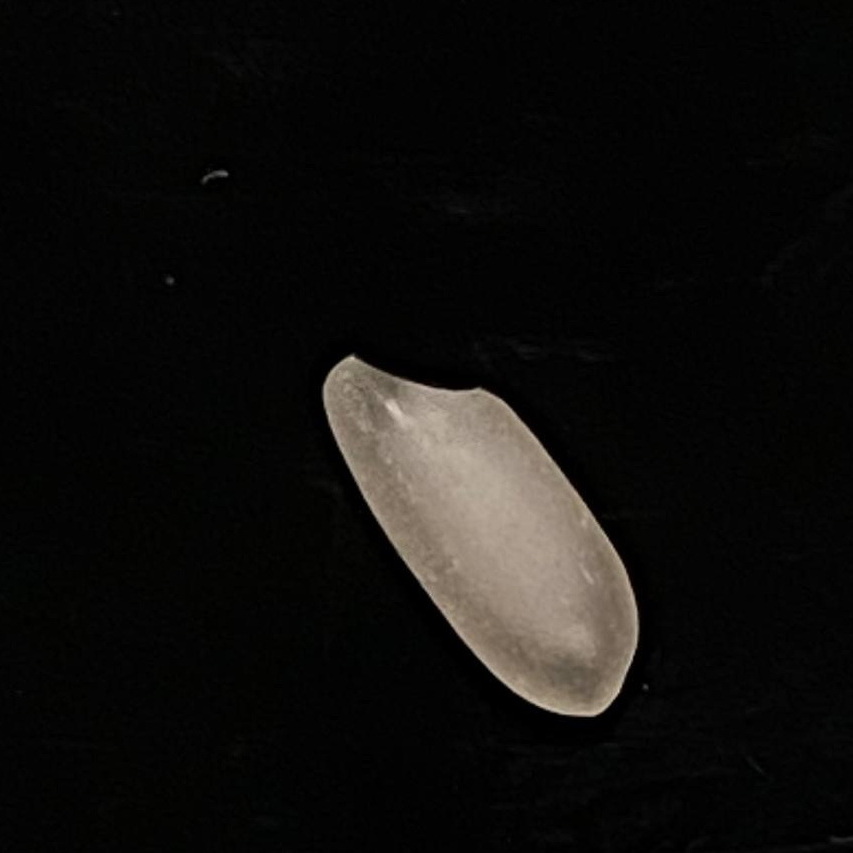
Rice variety: Subol_Lota